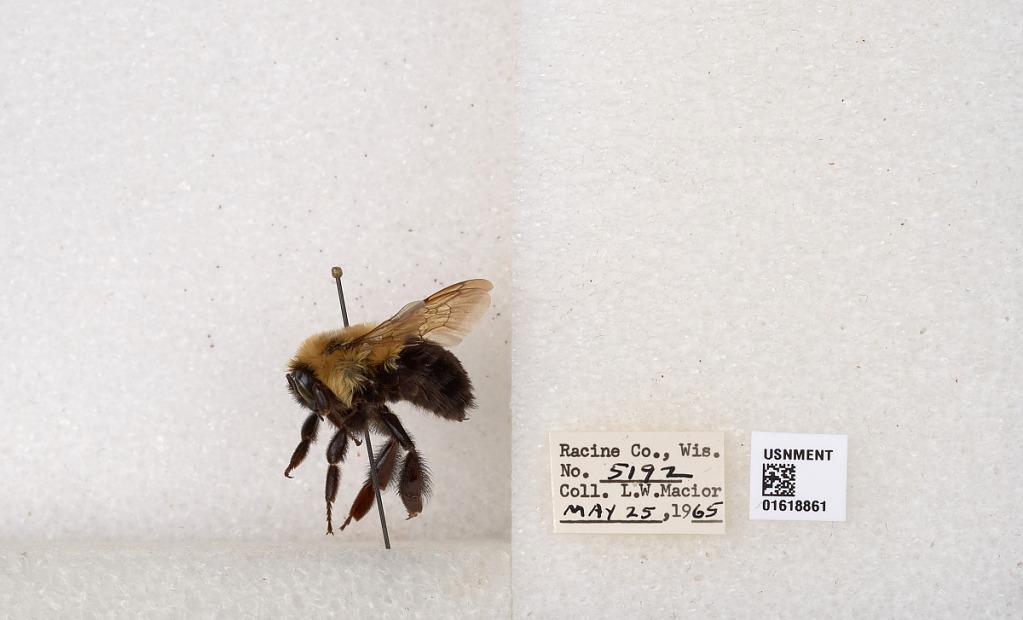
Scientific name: Bombus impatiens Cresson
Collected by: L. Macior
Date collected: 1965-5-25
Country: United States
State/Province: Wisconsin
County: Racine
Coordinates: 42.7299, -87.8123